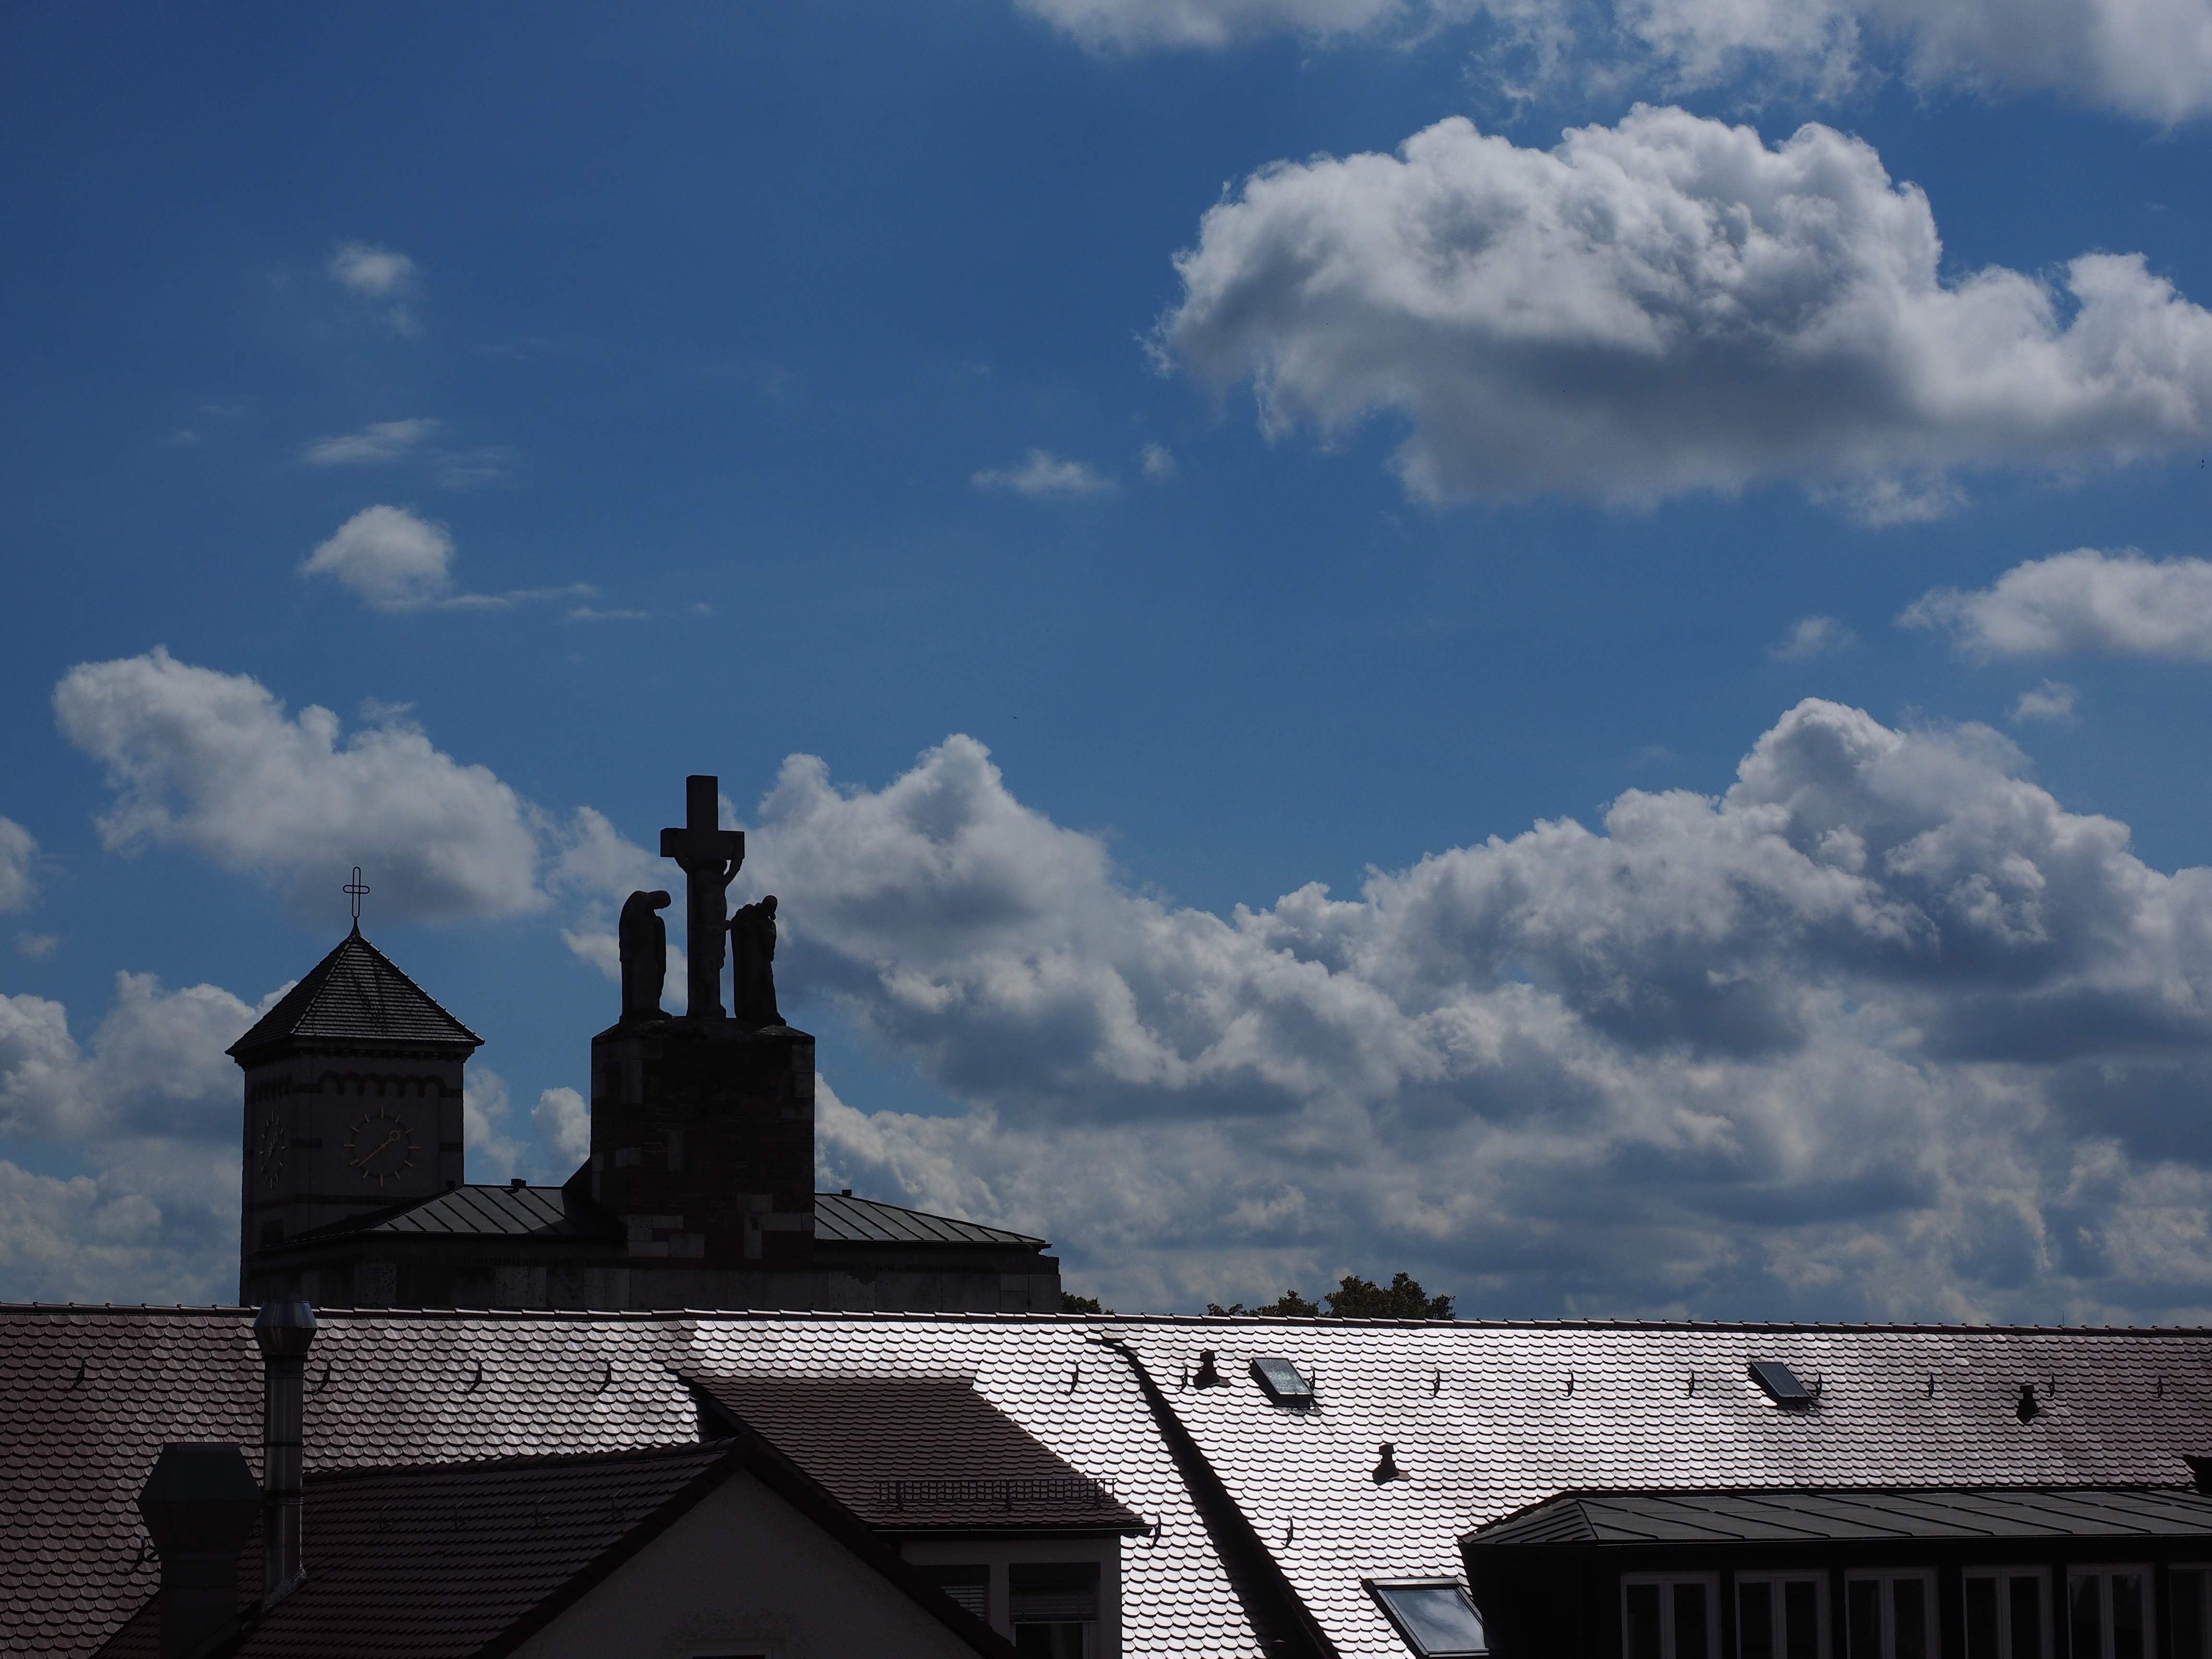
horizon, cloud, sky, skyline, sunlight, cityscape, dusk, evening, tower, landmark, blue, church, cross, angel, back light, meteorological phenomenon